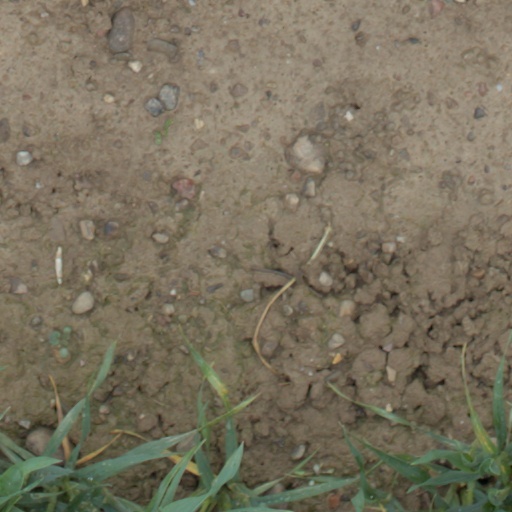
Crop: wheat